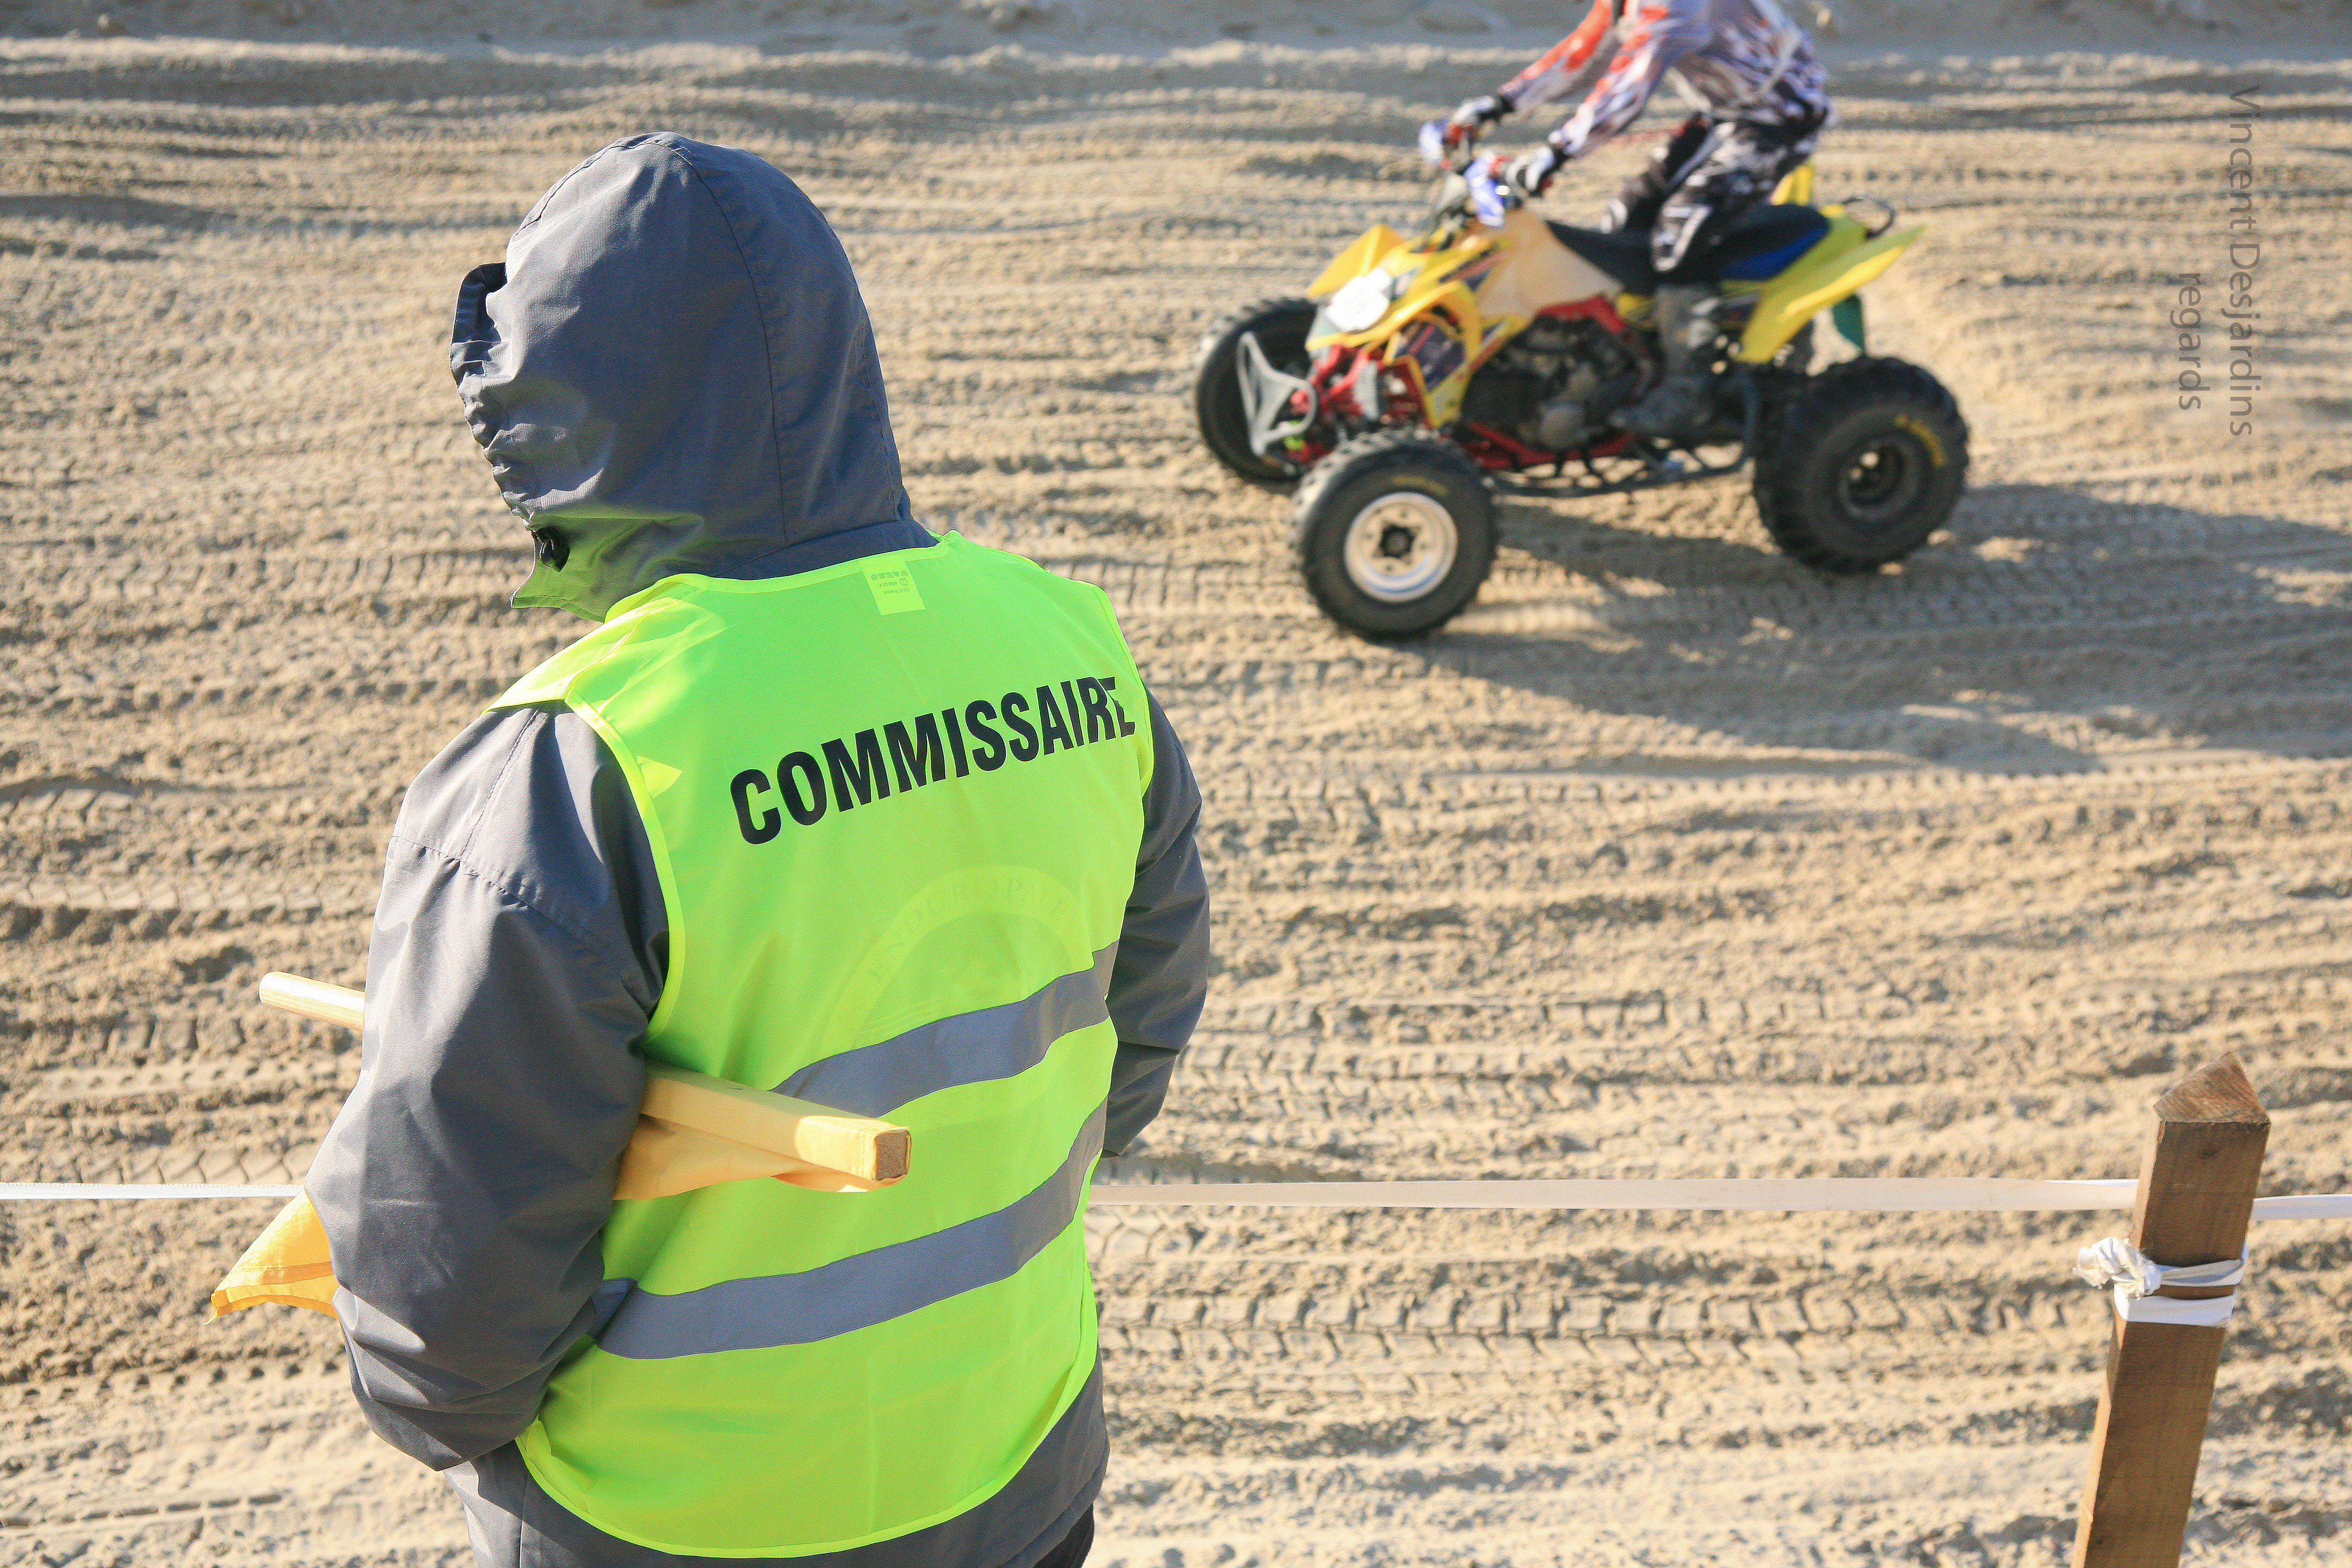
beach, france, vehicle, race, plage, racing, race track, quad, canon5d, enduro, ef24105mmf4lisusm, pasdecalais, cotedopale, stellaplage, enduropale, spectateur, commissaire, commissairedecourse, quaduro